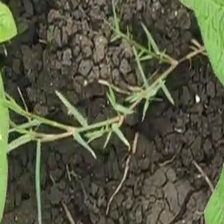
Weed species: Harali_(Cynodon_dactylon)